Front Royal, Virginia

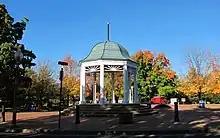
The gazebo at the Village Commons in Front Royal

Front Royal is approximately west of Washington, D.C., southeast of Middletown, 12.5 (20 km) miles east of Strasburg and northeast of Woodstock.